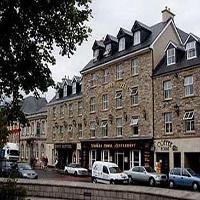
Weather: cloudy or overcast